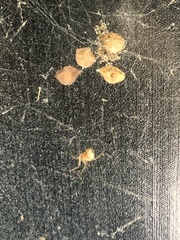
Species: Parasteatoda_tepidariorum